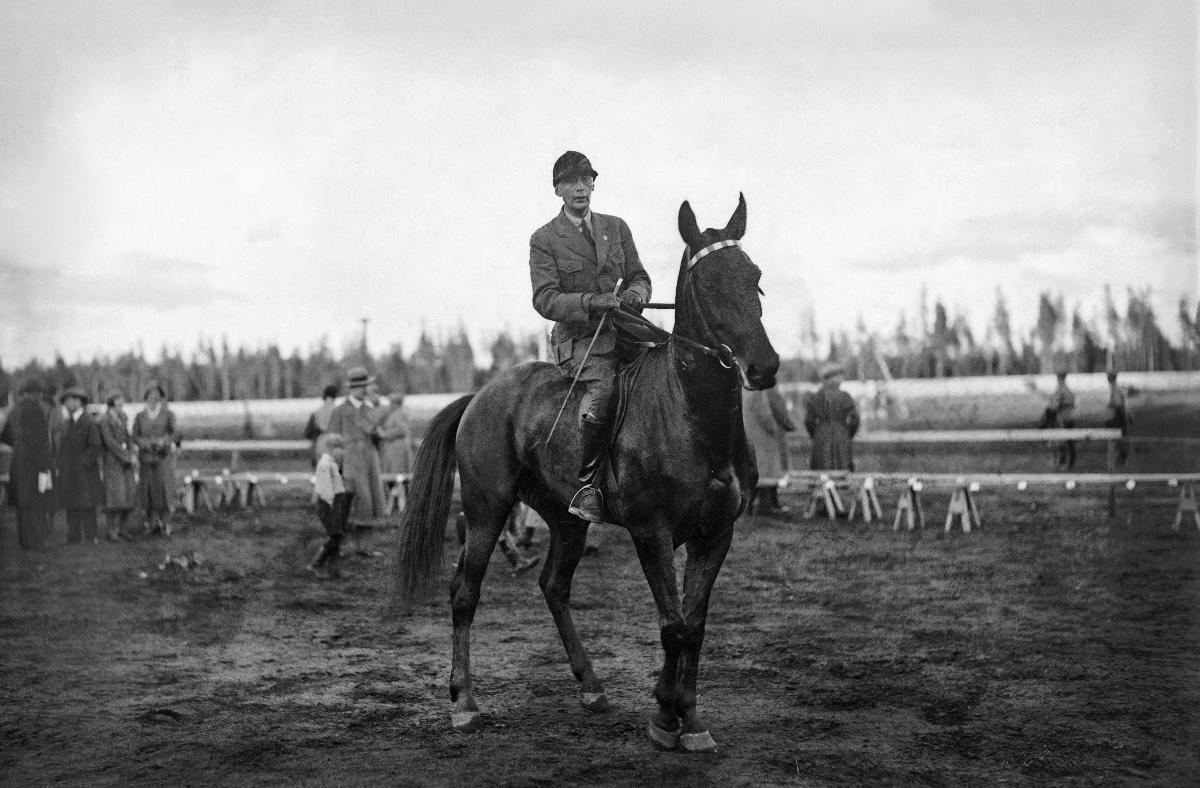
Ratsastusjuhlat Tuusulassa
Ryttarfesten i Tusby; Riding festivity i Tuusula
sisällön kuvaus: Ratsastusjuhlat Tuusulassa 21.5.1932. Kihlakunnantuomari Koskimies, esteratsastuksen yli 2500 metriä voittaja. content description: Riding festivity in Tuusula 21.5.1932. Chief district judge Koskimies, winner of show jumping over 2500 meters. innehållsbeskrivning: Ryttarfest i Tusby 21.5.1932. Häradshövding Koskimies, segraren i häckhinderlöpningen över 2500 meter.
Kuvaaja: Sundström, Hugo, kuvaaja
Vuosi: 1932
Paikka: Suomi, Uusimaa, Tuusula
Aiheet: ratsastus; kilpailut; hevonen; HBL; horse riding; competitions; horse; sports; riding; competition; contest; riders; horses; ridning; tävlingar; häst; sport; idrott; ridtävlingar; hästar; ryttare